Magill House

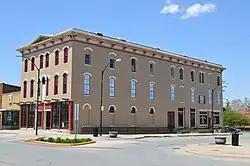
Eastern side and front

The Magill House is a historic hotel located at 100 N. Center St. in Clinton, Illinois. Construction on the building began in 1872 and was completed in 1873. The hotel was built in order to entice the Illinois Central Railroad to move the headquarters of its Springfield Division to Clinton; the effort was successful, as the railroad moved to Clinton in the late 1870s. From its construction through the mid-20th century, the hotel was considered the finest in Clinton, and housed both Illinois Central employees and travelers on the railroad. The hotel transitioned to an apartment hotel in the 1970s, and after the late 1980s it declined and ultimately closed.